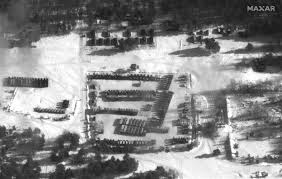
Label: Iskander